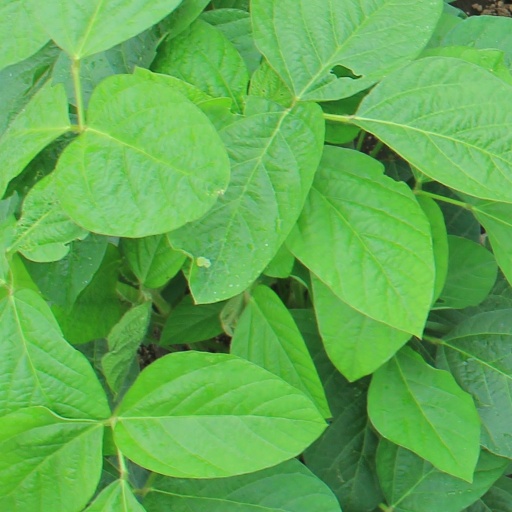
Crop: soybean